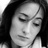
Emotion: sad